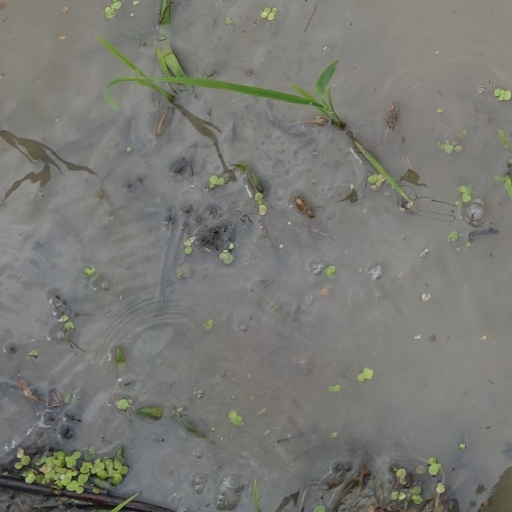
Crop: rice